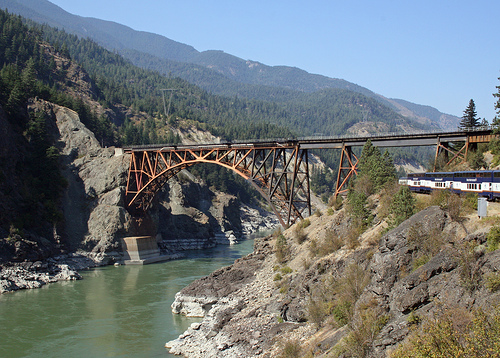
Scenic view of a bridge over a river with a train passing under.